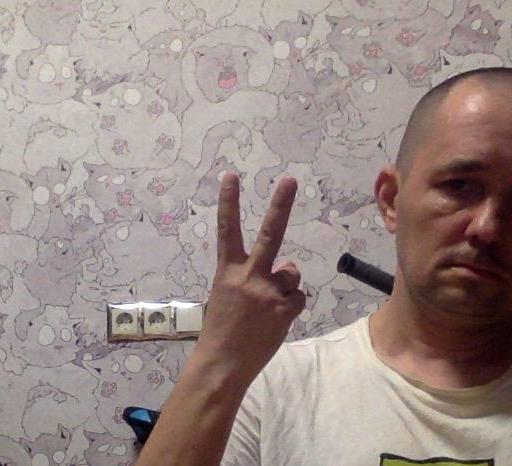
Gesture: peace_inverted